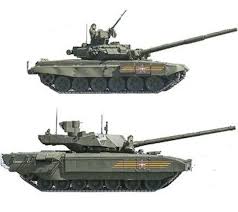
Label: Tank